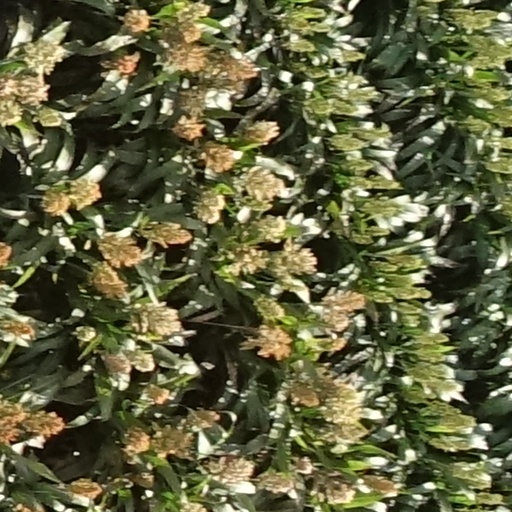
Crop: sorghum